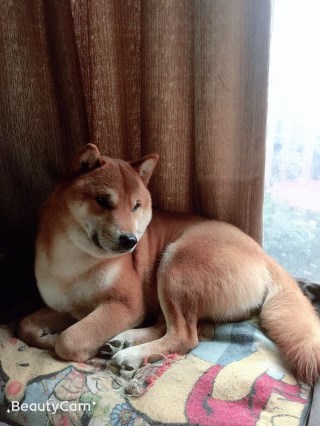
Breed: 1043-n000001-Shiba_Dog